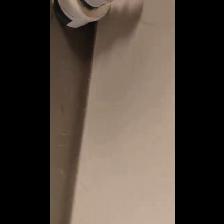
Label: NonHuman